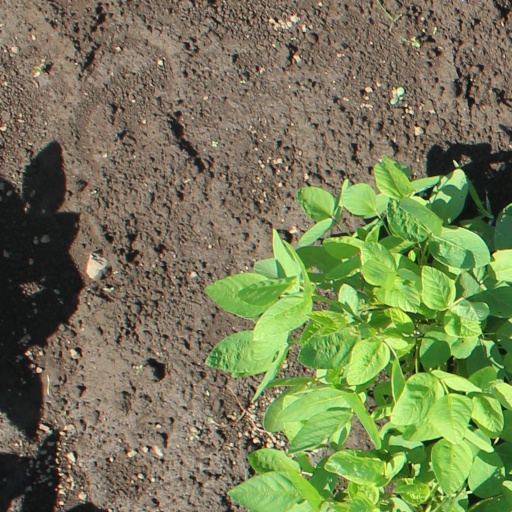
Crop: soybean